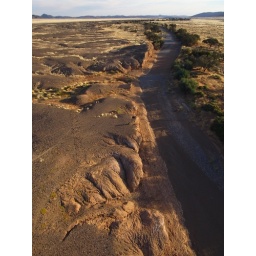
Dry river bed by the Kulala Desert Lodge